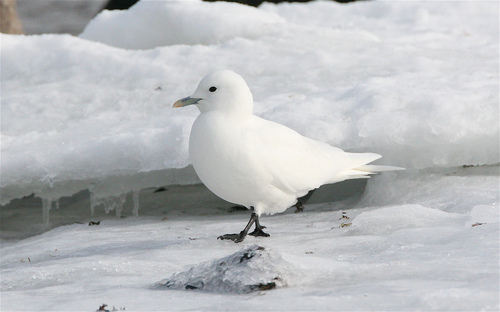
this bird is almost all white with a yellow beak, and black tarsus and feet.
a small white bird with a gray beak and black feet.
this is a white bird with black feet and a pointy beak.
this is a completely white bird with a gray and yellow beak and small black eyes.
this bird has a short beak and all its feathers are white
this bird is completely white but has black webbed feet and a gray beak.
this completely white bird has a yellow spot on the tip of its beak, as well as black eyes and feet.
this bird has wings that are white and has black feet
this bird has wings that are white and has a grey bill
this bird is white in color, and has a light colored beak.
Species: Ivory Gull